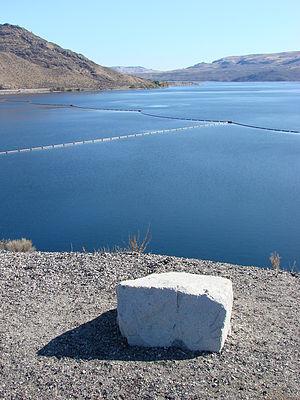
Le lac Franklin D. Roosevelt est un lac de barrage produit par le barrage de Grand Coulee dans l'État de Washington, aux États-Unis.